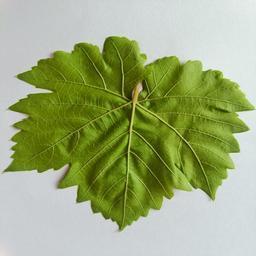
Label: Healthy Leaves